Raheny

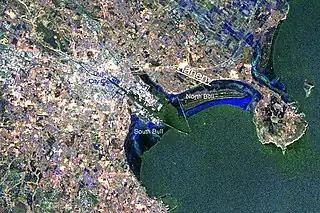
Raheny today, in the context of Dublin, by satellite

Raheny runs from the coast inland, with its centre about from Dublin city centre and from Dublin Airport. It is administered by Dublin City Council. The county boundary with Fingal lies close by, where Raheny meets Kilbarrack. Nearby areas include Killester, Clontarf, Artane, Kilbarrack, Coolock and Donaghmede, and the skyline is dominated by Howth Head. Raheny is bisected by the Howth Road (R105) and the R809 (from Bull Island via in turn Watermill Road, Main Street, Station Road) and is also accessed from the Malahide Road (R107), the coastal James Larkin Road (R807) and the R104 (including the Oscar Traynor Road and Kilbarrack Road).